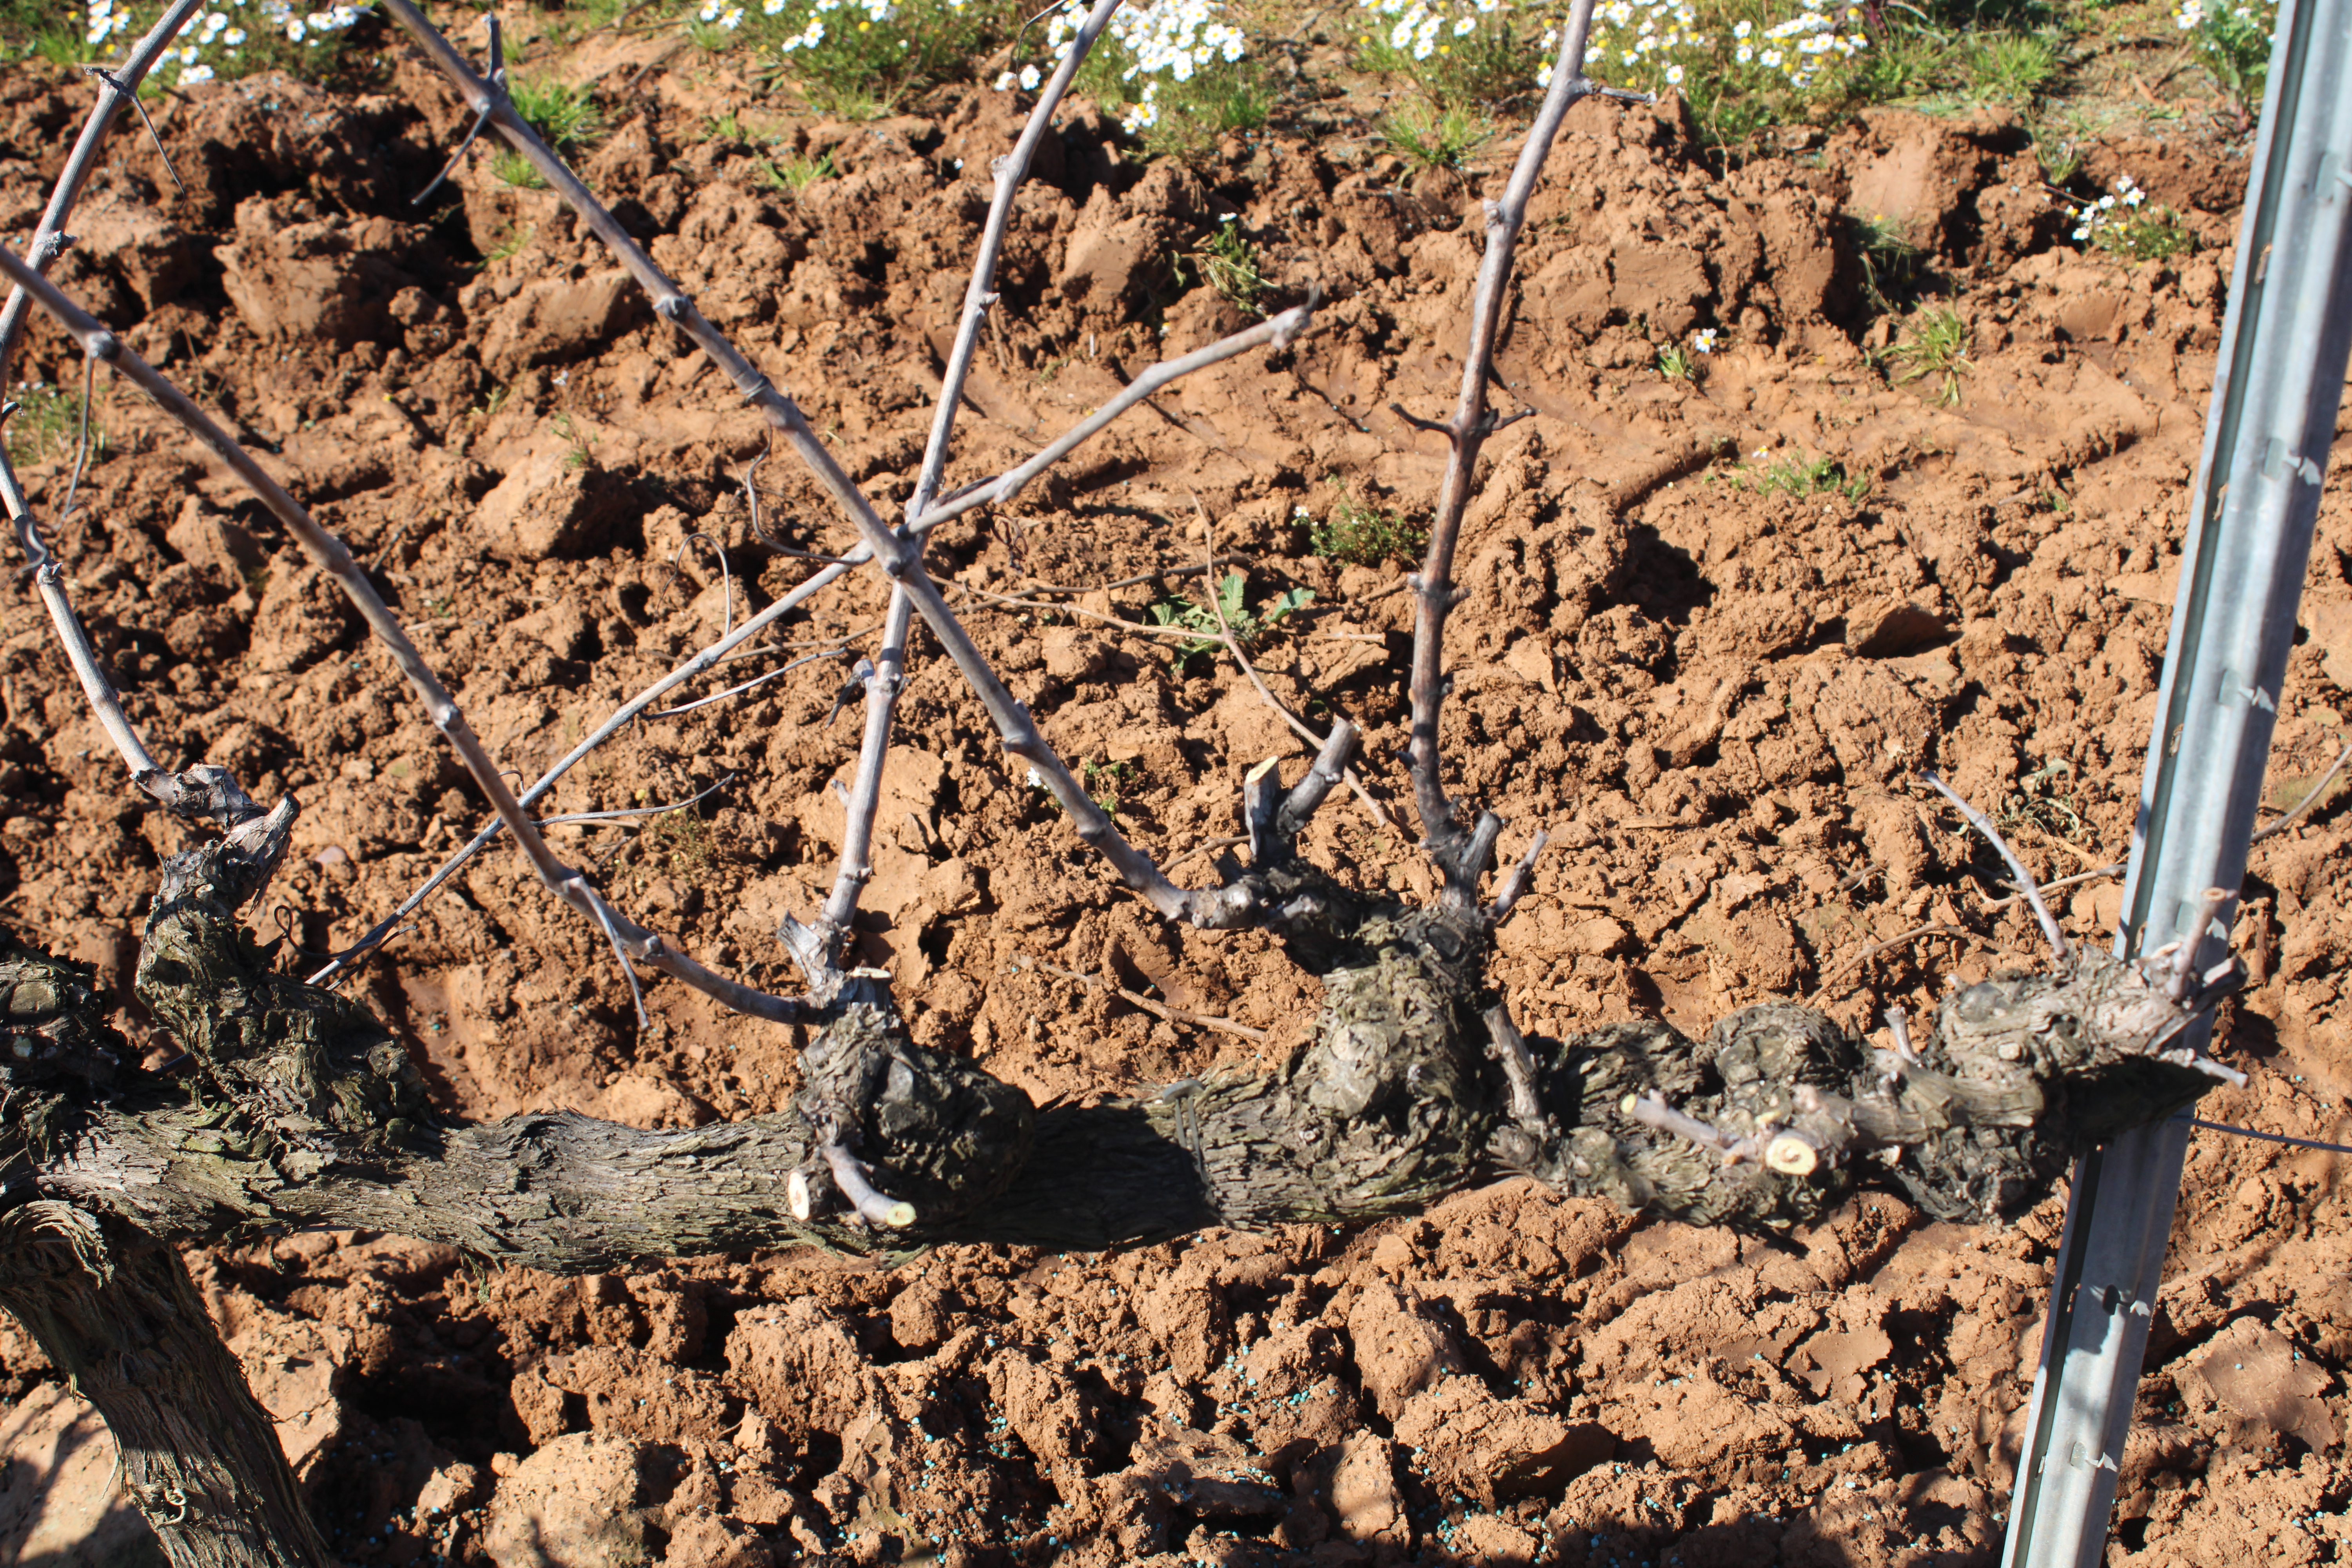
Unpruned shoots: 6
Pruned shoots: 6
Trunks: 1